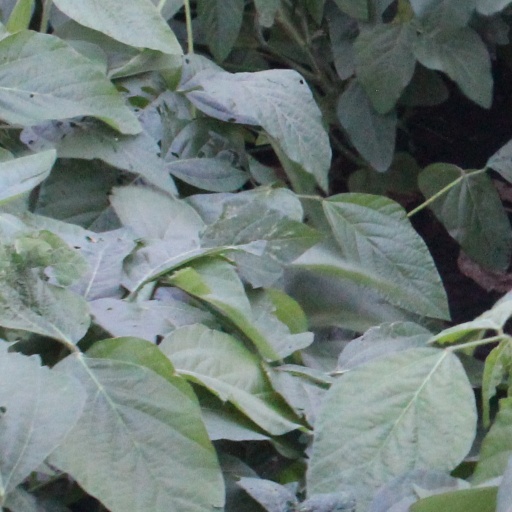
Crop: soybean